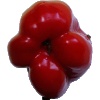
Label: Pepper Red 1